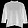
Label: T - shirt / top